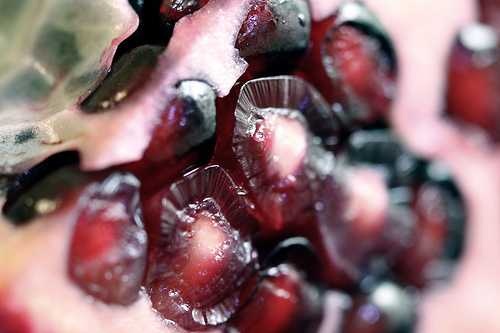
Label: Pomegranate